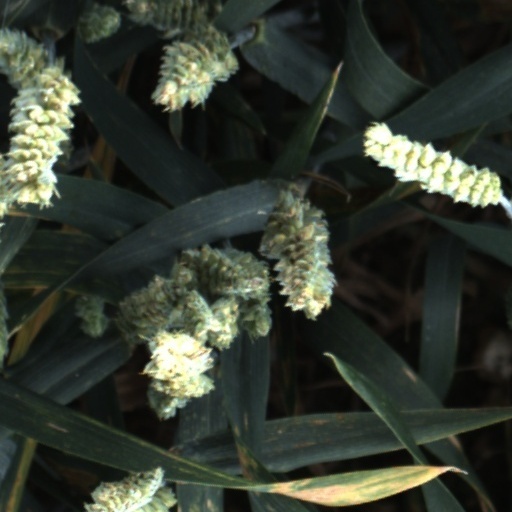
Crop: wheat